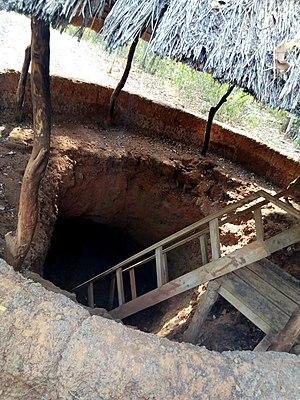
refuge du village souterrain d'Agongointo
Bohicon est une commune du Bénin située dans le département du Zou, au sud du pays, à environ 9 km d'Abomey, la capitale historique du pays.
Le village souterrain d'Agongointo-Zoungoudo est un site archéologique du Bénin, situé dans la commune de Bohicon, à 115 km de Cotonou et à 9 km d'Abomey.